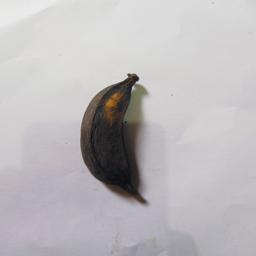
Banana variety: Bangla Kola